Aleksander Miśta

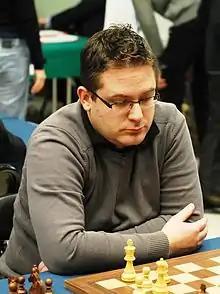
Miśta in 2012 (Warsaw)

Aleksander Miśta (born 7 January 1983) is a Polish chess Grandmaster (2004) and FIDE Trainer (2012).